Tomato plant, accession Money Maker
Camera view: tilt-top (135 deg); turntable rotation: 240 degrees
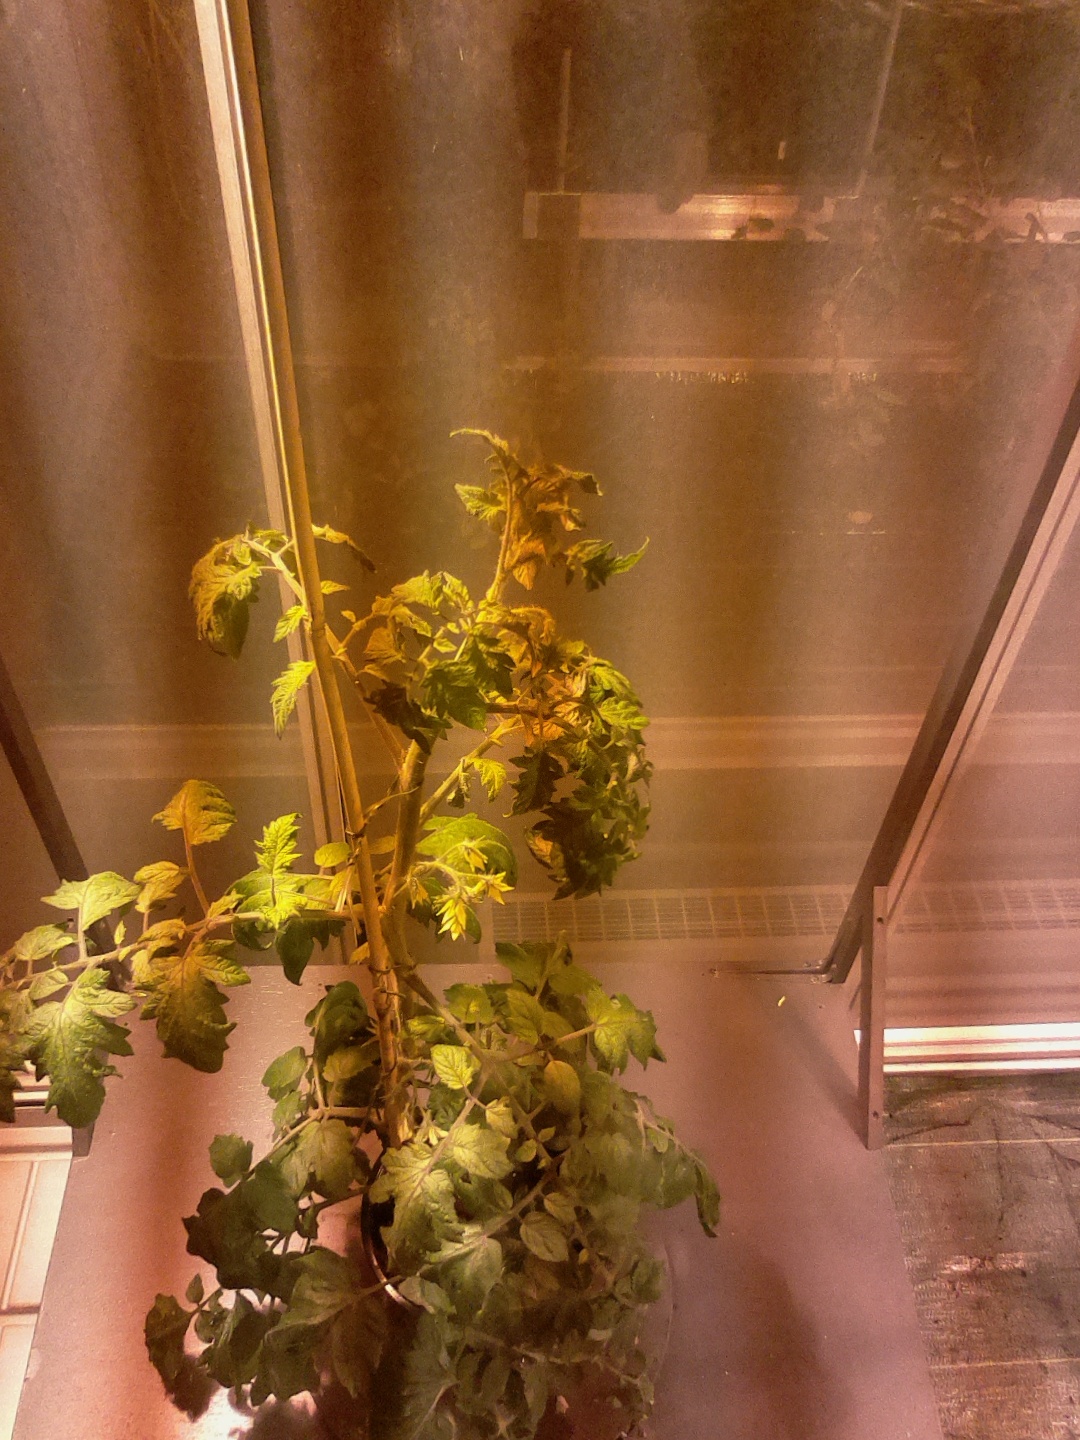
BBCH growth stage 69: End of flowering, 90%-100% of flowers open, more petals falling